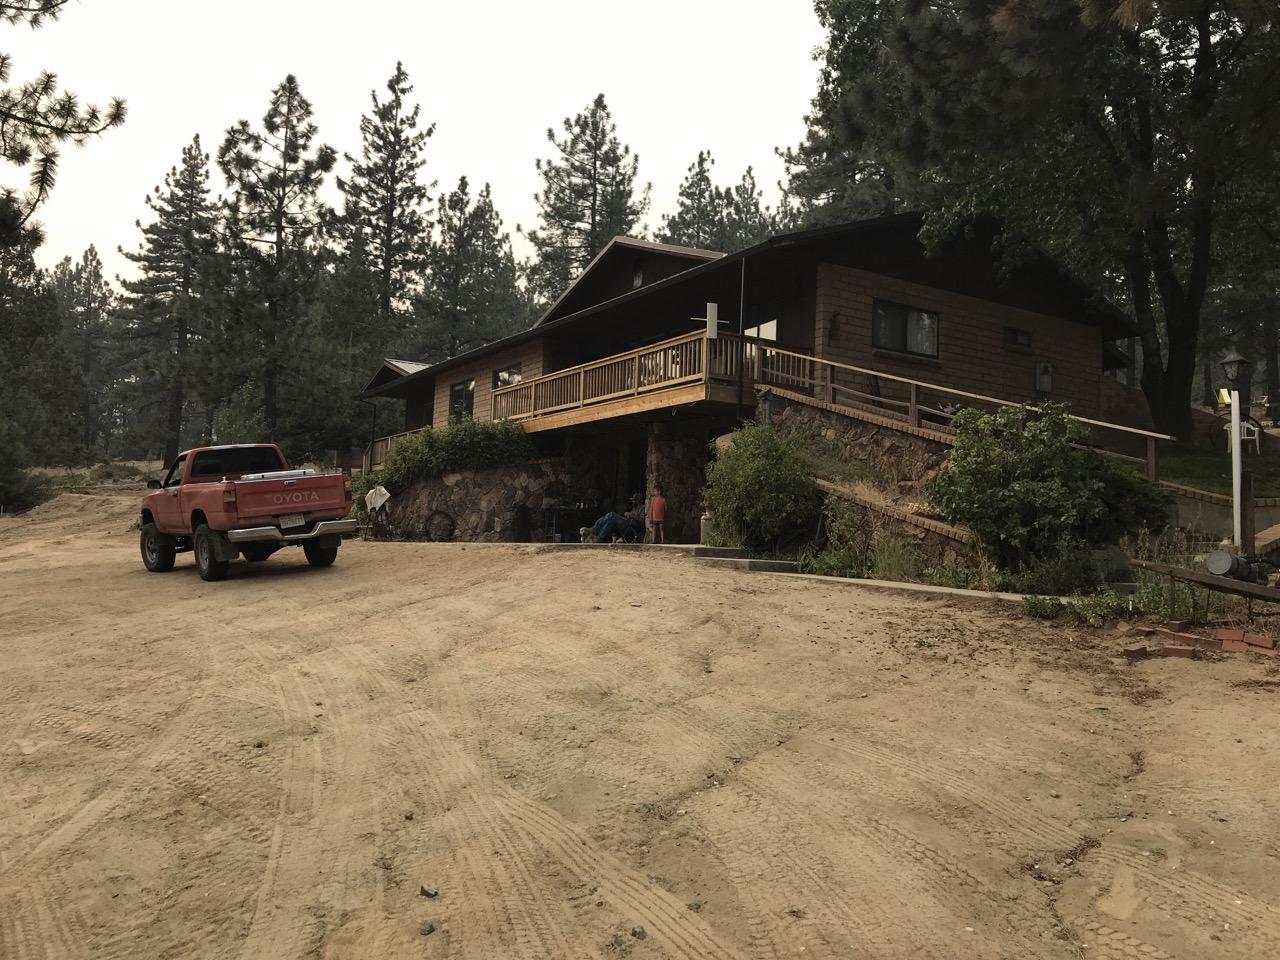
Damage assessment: no_damage